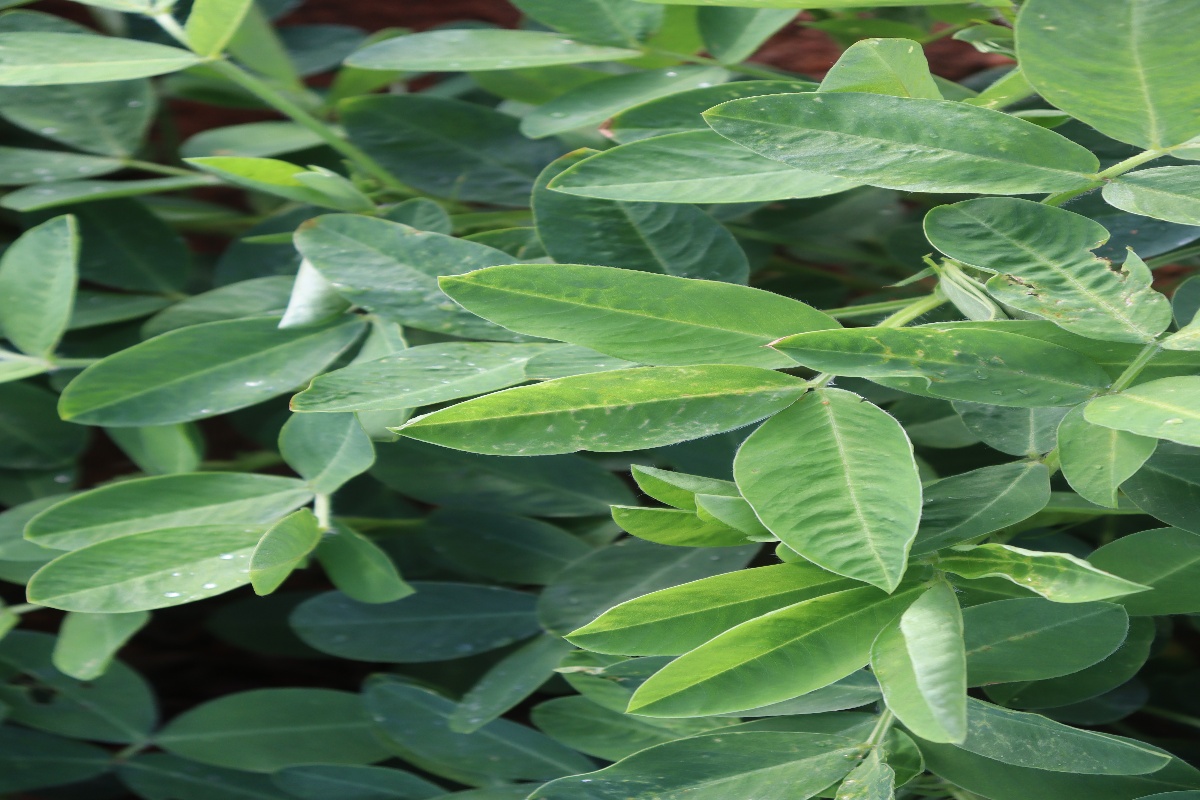
Label: healthy leaf